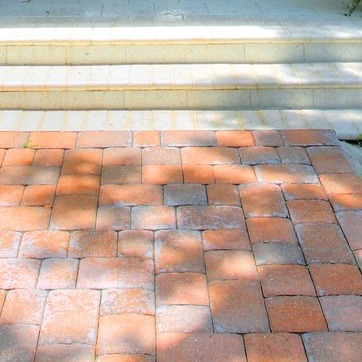
Material: brick